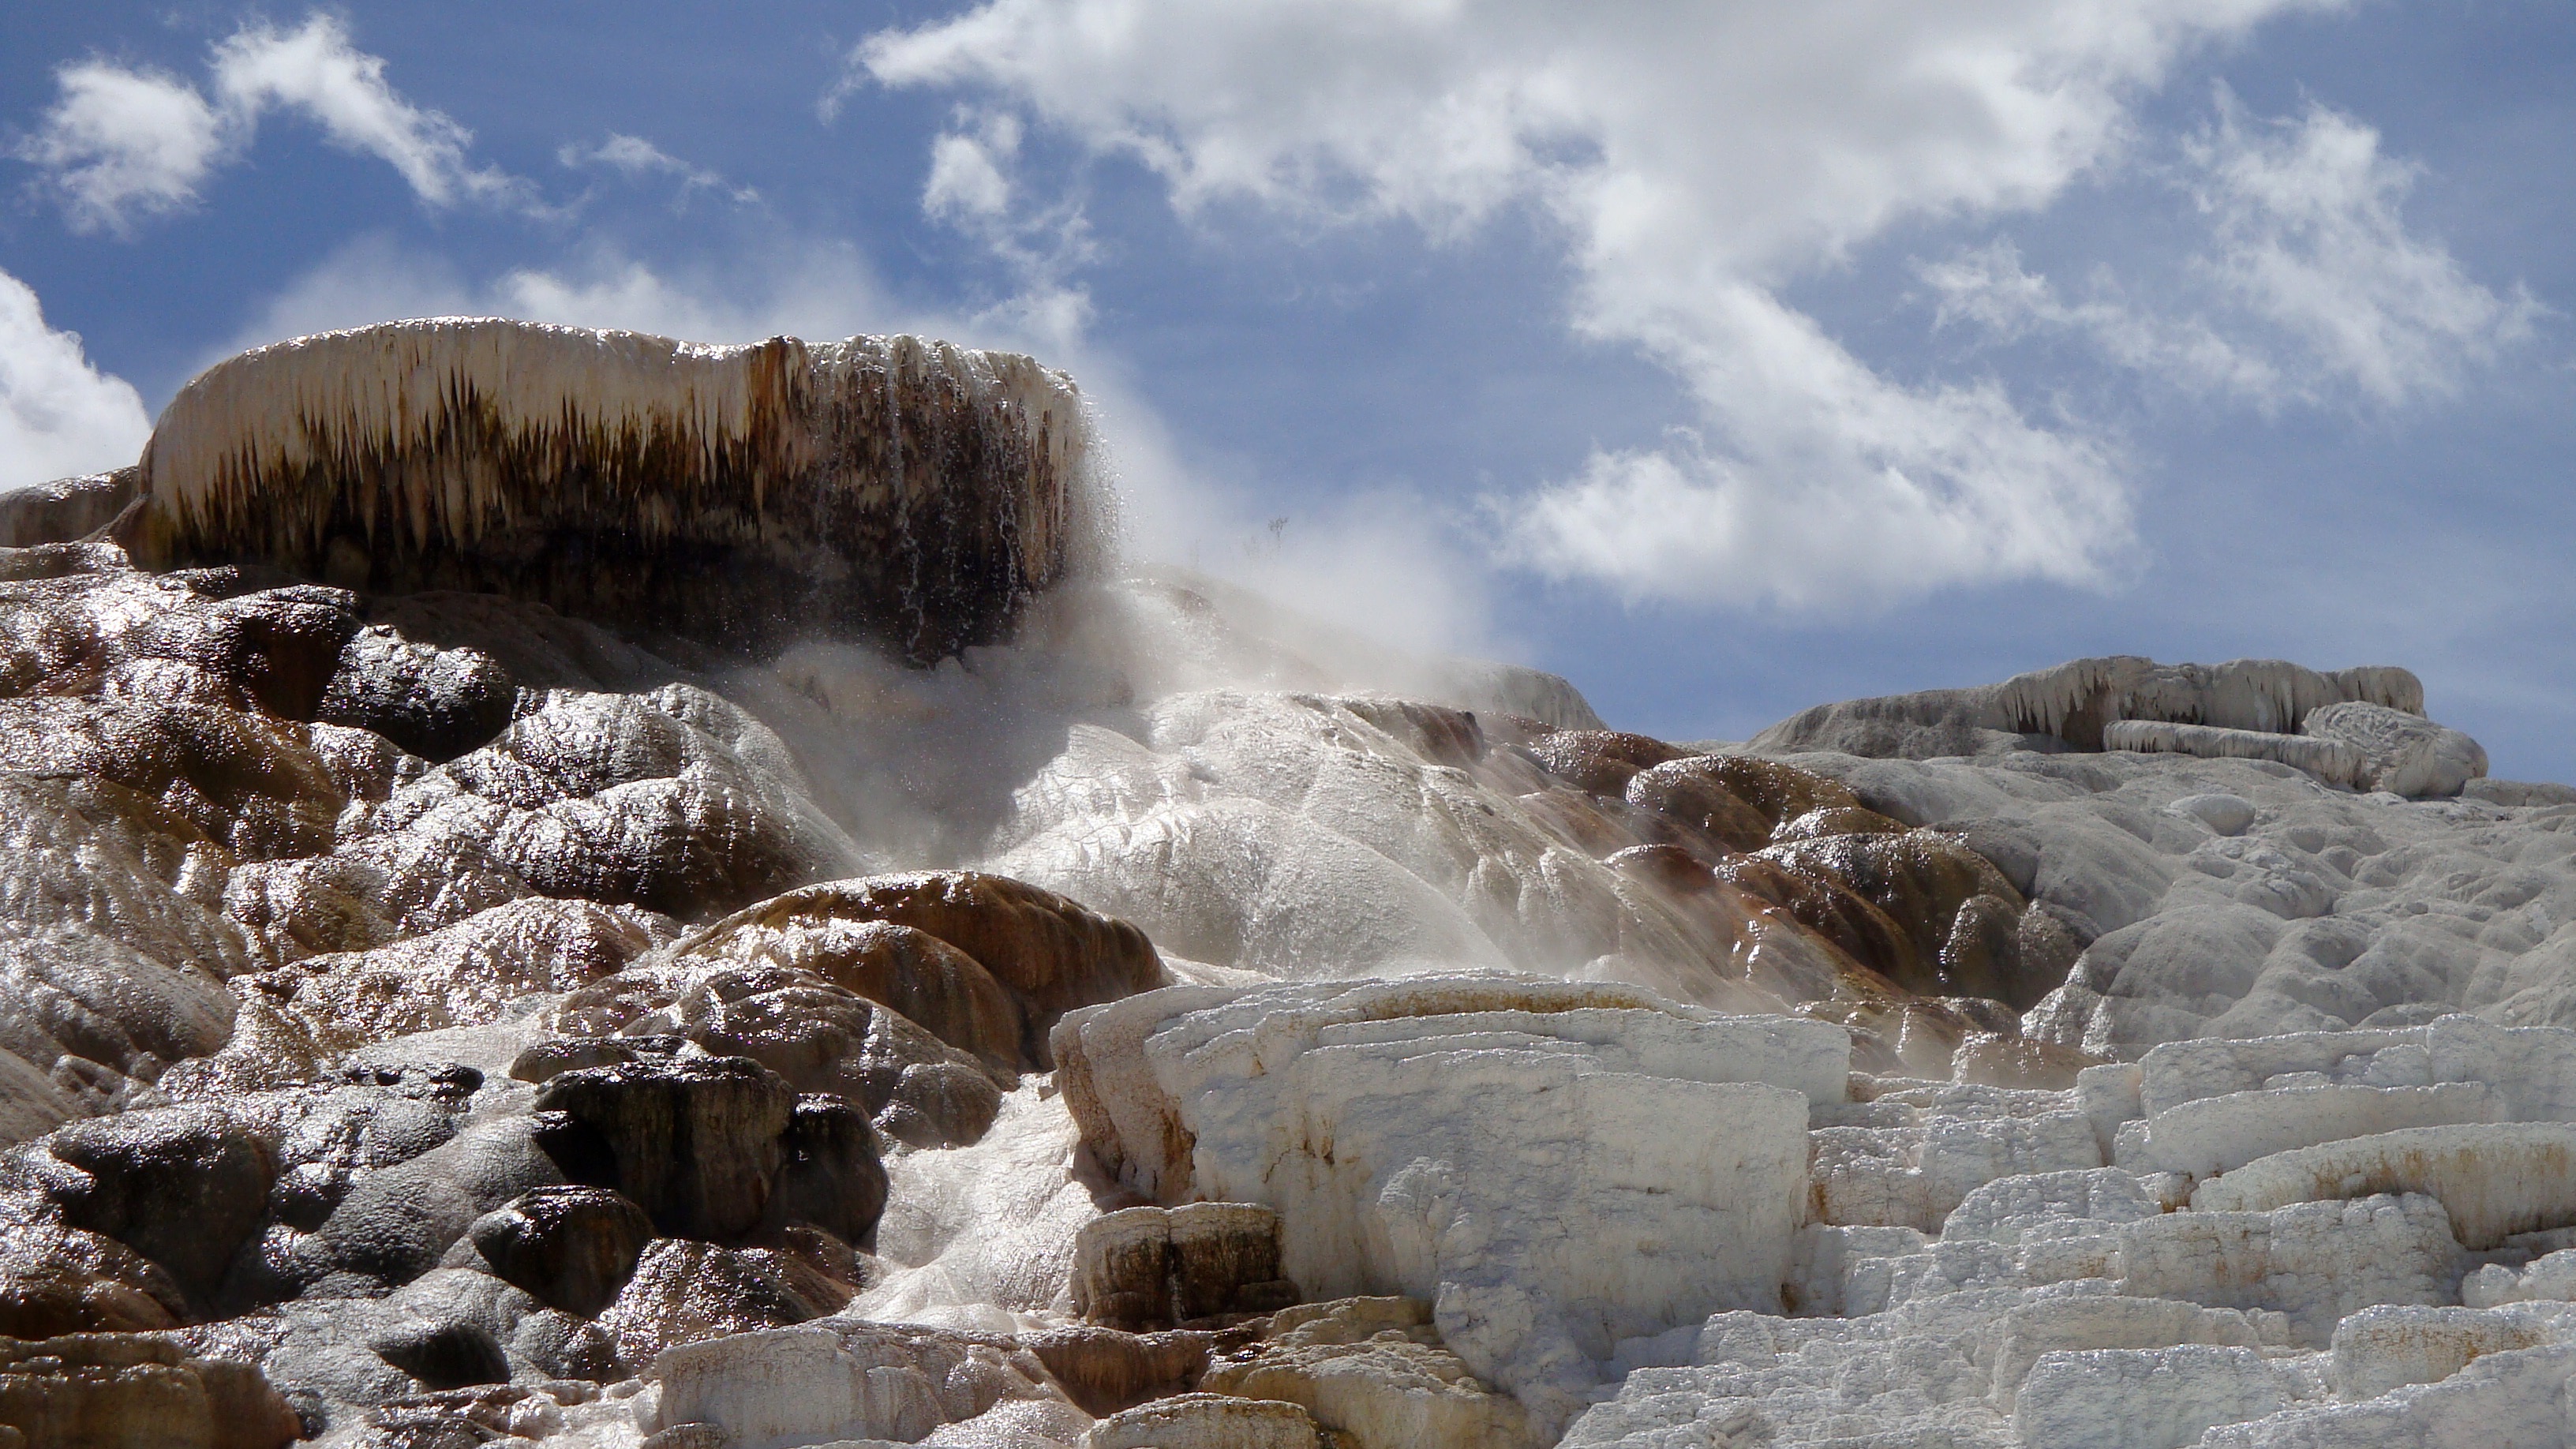
landscape, sea, coast, water, rock, waterfall, wilderness, mountain, snow, winter, steam, wave, cliff, weather, america, rock formation, terrain, national park, season, material, body of water, yellowstone, united states, geology, hot spring, water feature, national parks, mammoth hot springs